World in Conflict: Soviet Assault

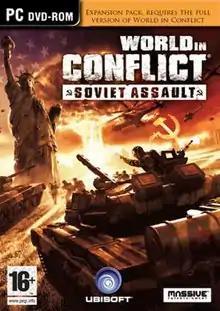

World in Conflict: Soviet Assault is a 2009 expansion pack developed by Massive Entertainment and Swordfish Studios for the 2007 real-time tactics video game "World in Conflict". It features the ability to play as the Soviet Union in the single player campaign, against which the player fought in the original "World in Conflict" as well as adding additional multiplayer maps.